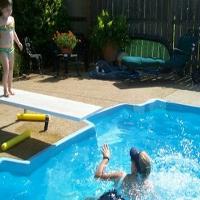
Weather: sun or clear